Healthcare in Germany

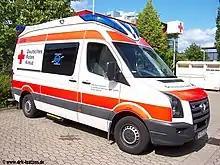
Ambulance vehicle of German Red Cross near Hannover

Germany has a universal system with two main types of health insurance. Germans are offered three mandatory health benefits, which are co-financed by employer and employee: health insurance, accident insurance, and long-term care insurance.